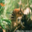
Label: forest